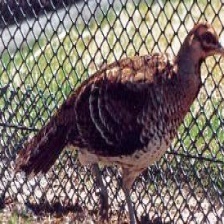
Species: ELLIOTS  PHEASANT
Scientific name: SYRMATICUS ELLIOTI